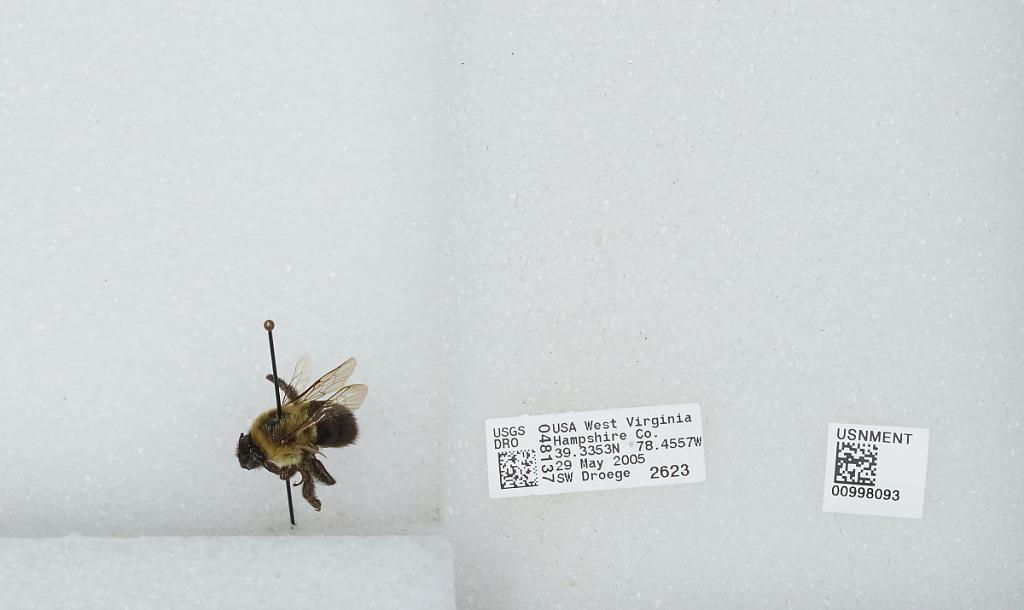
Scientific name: Bombus (Pyrobombus) impatiens Cresson
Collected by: S. Droege
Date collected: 2005-5-29
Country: United States
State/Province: West Virginia
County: Hampshire
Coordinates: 39.3353, -78.4558